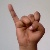
The image shows a hand gesture representing the letter 'I' in Indian Sign Language.